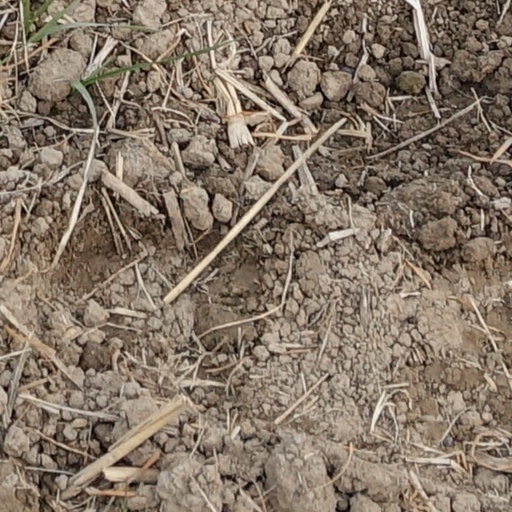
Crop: wheat